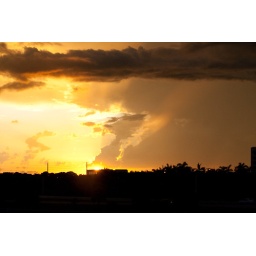
Another shot of the crazy orange sky over Miami before a huge storm hit.